Kodungallur

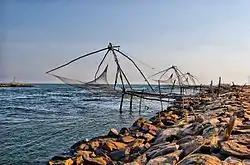
Cape of Kodungallur, where Periyar empties into Arabian Sea. Chinese fishing nets in the beach, believed to be installed by the 14th-century Chinese explorer Zheng He, have also become a popular tourist attraction.

The economic and political prestige of the harbour of Kodungallur remained even in medieval South India. Sulaiman, a West Asian visitor to India during this period, recorded the "economic prosperity" of the region. Also, he describes the Chinese traders in the city; they are described as purchasing articles such as spices (pepper and cinnamon), ivory, pearls, cotton fabrics and teak wood.